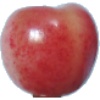
Label: cherry_rainier